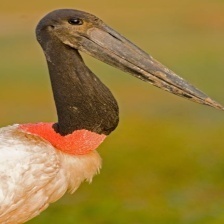
Species: JABIRU
Scientific name: JABIRU MYCTERIA
ImageNet parent category: white_stork